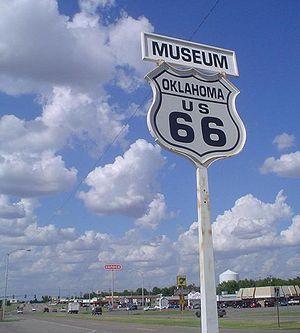
La route 66 est une ancienne route américaine qui reliait Chicago à Santa Monica, entre les années 1926 et 1985 aux États-Unis.
Clinton est une ville de l'état de l'Oklahoma, dans les comtés de Custer et Washita.